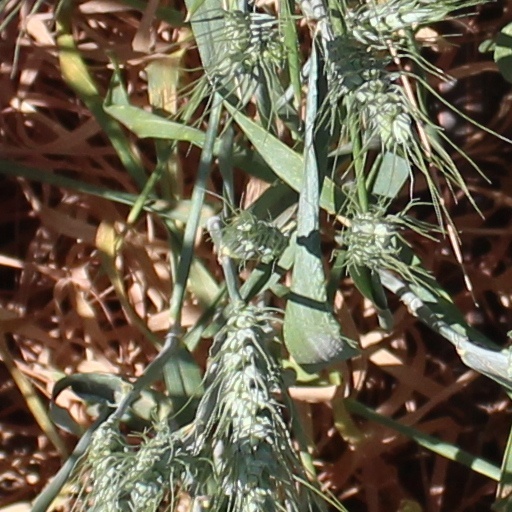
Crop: wheat